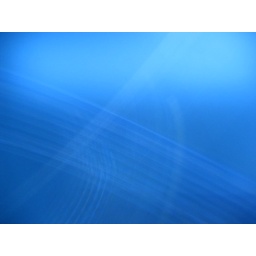
2 second flight in a dark room facing the laptop screen :)